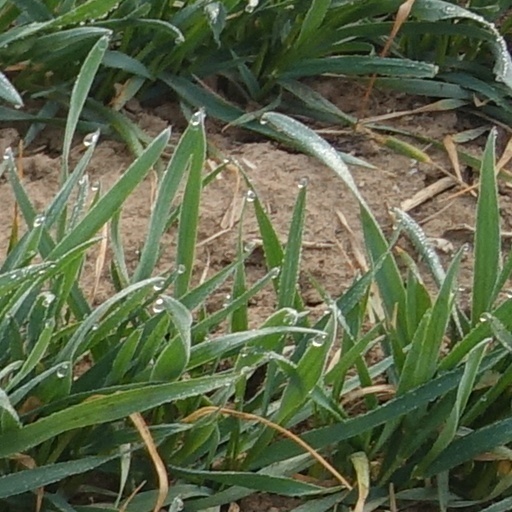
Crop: wheat